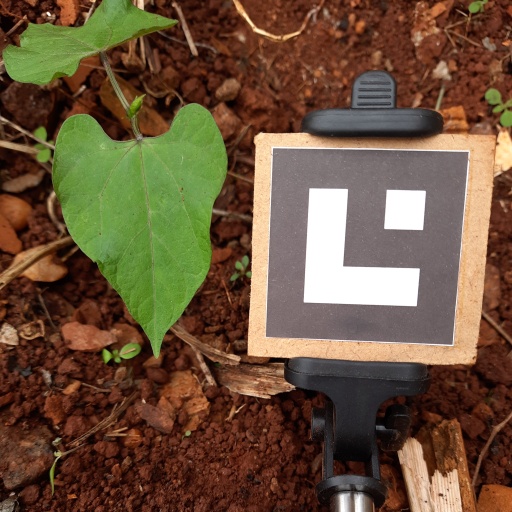
Observations: wavy surface, no eating holes, with soild dust, under shade